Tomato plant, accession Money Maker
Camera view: vertical (180 deg); turntable rotation: 90 degrees
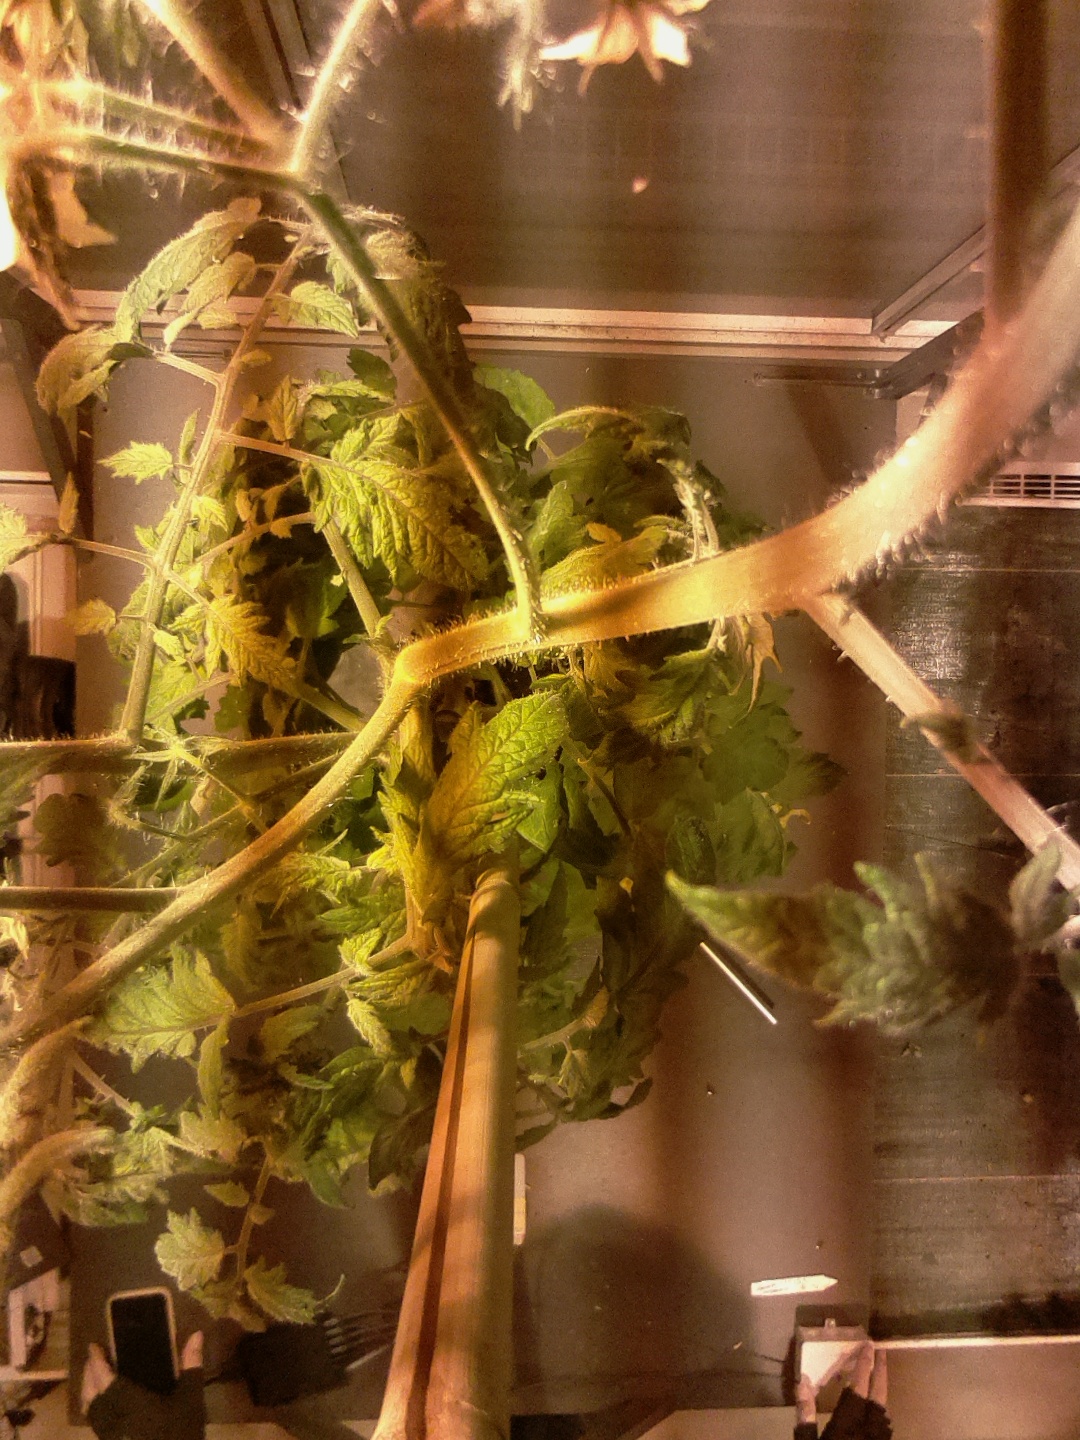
BBCH growth stage 72: 20%-30% of final fruit size